Animal rights movement

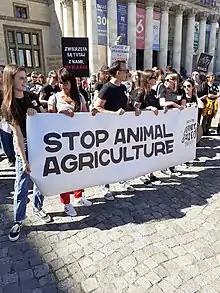
Banner carried during the Animal Liberation March in Warsaw in 2022

The movement is no longer viewed as hovering on the fringe. In the 1980s and 1990s, it was joined by a wide variety of academics and professionals, including lawyers, physicians, psychologists, veterinarians, and former vivisectionists,